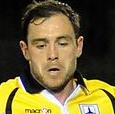
Age: 29